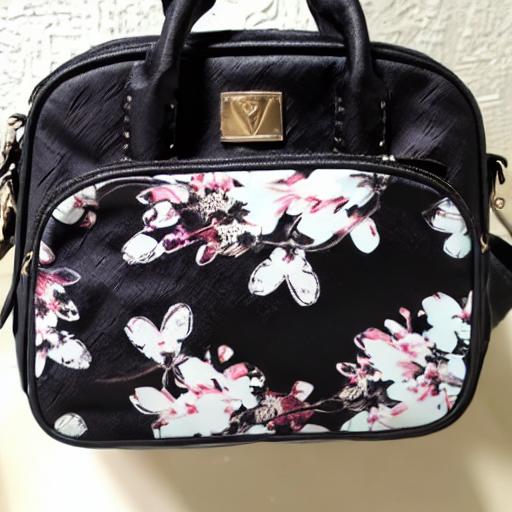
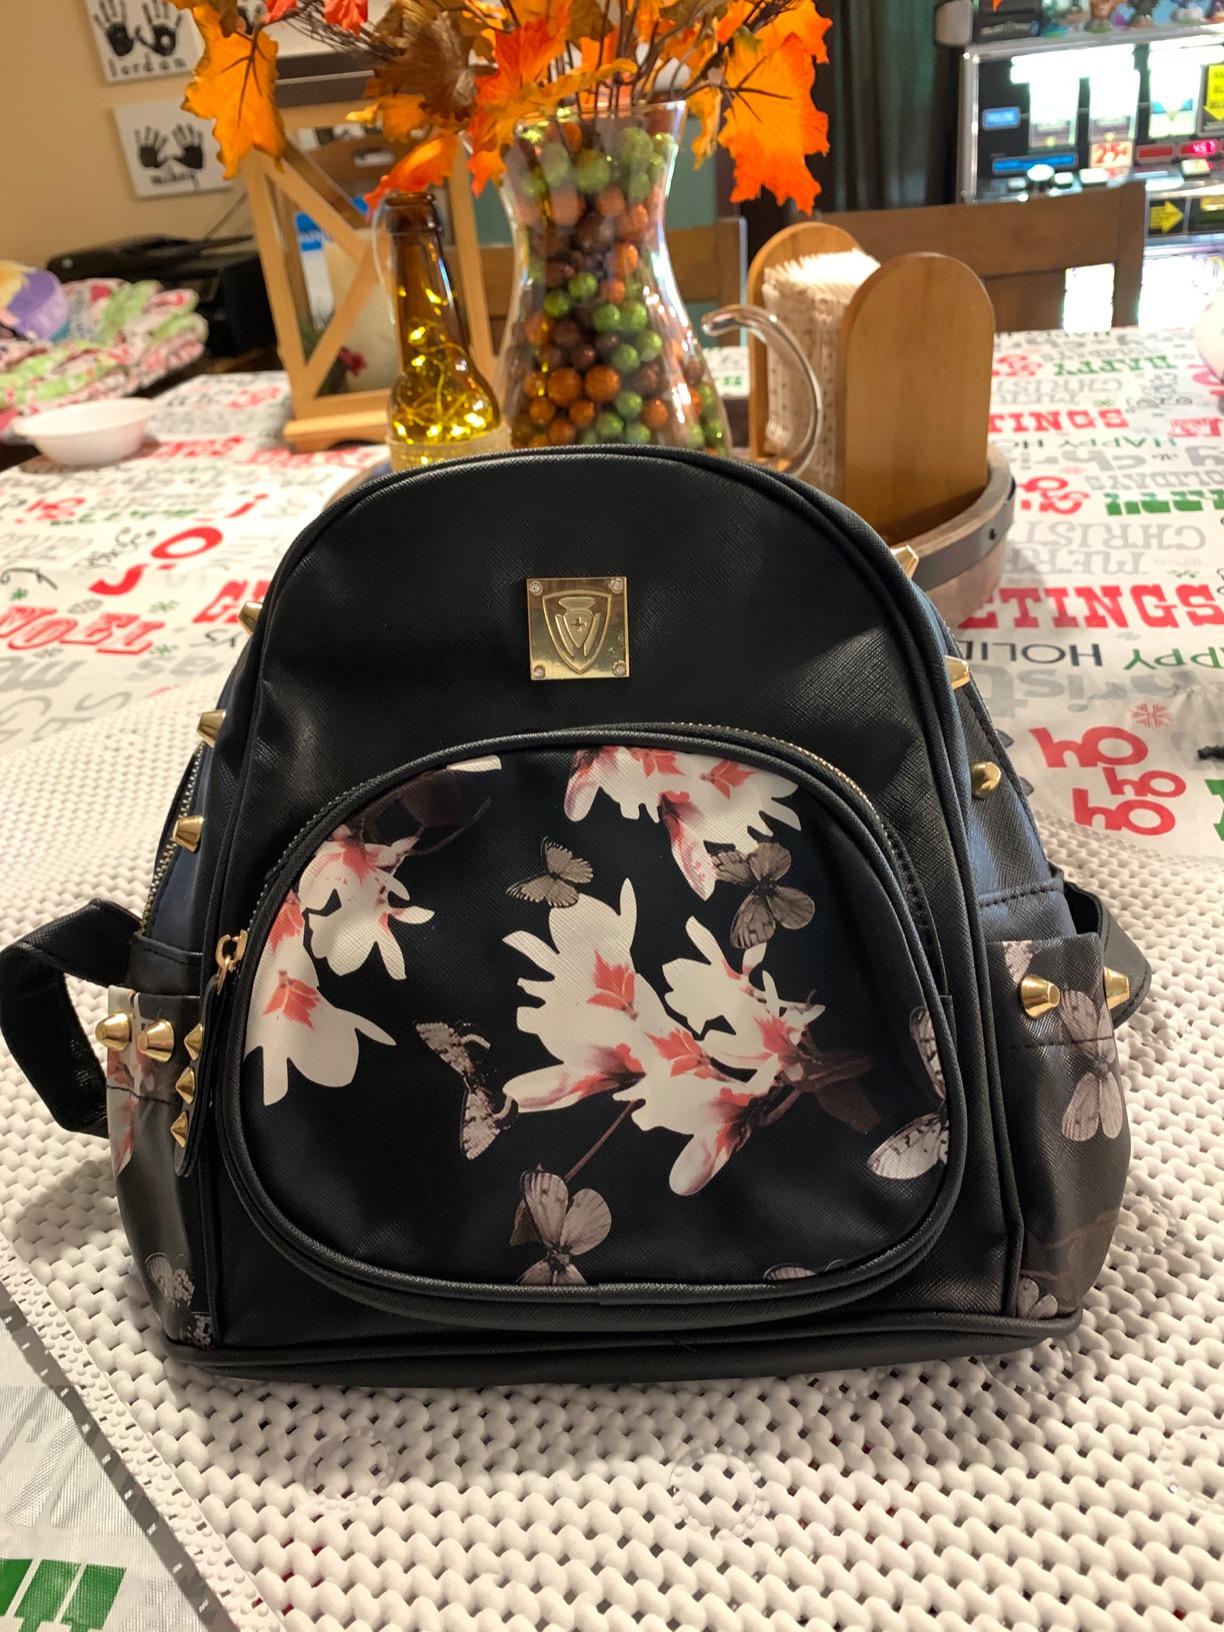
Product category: accessories_handbag
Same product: no